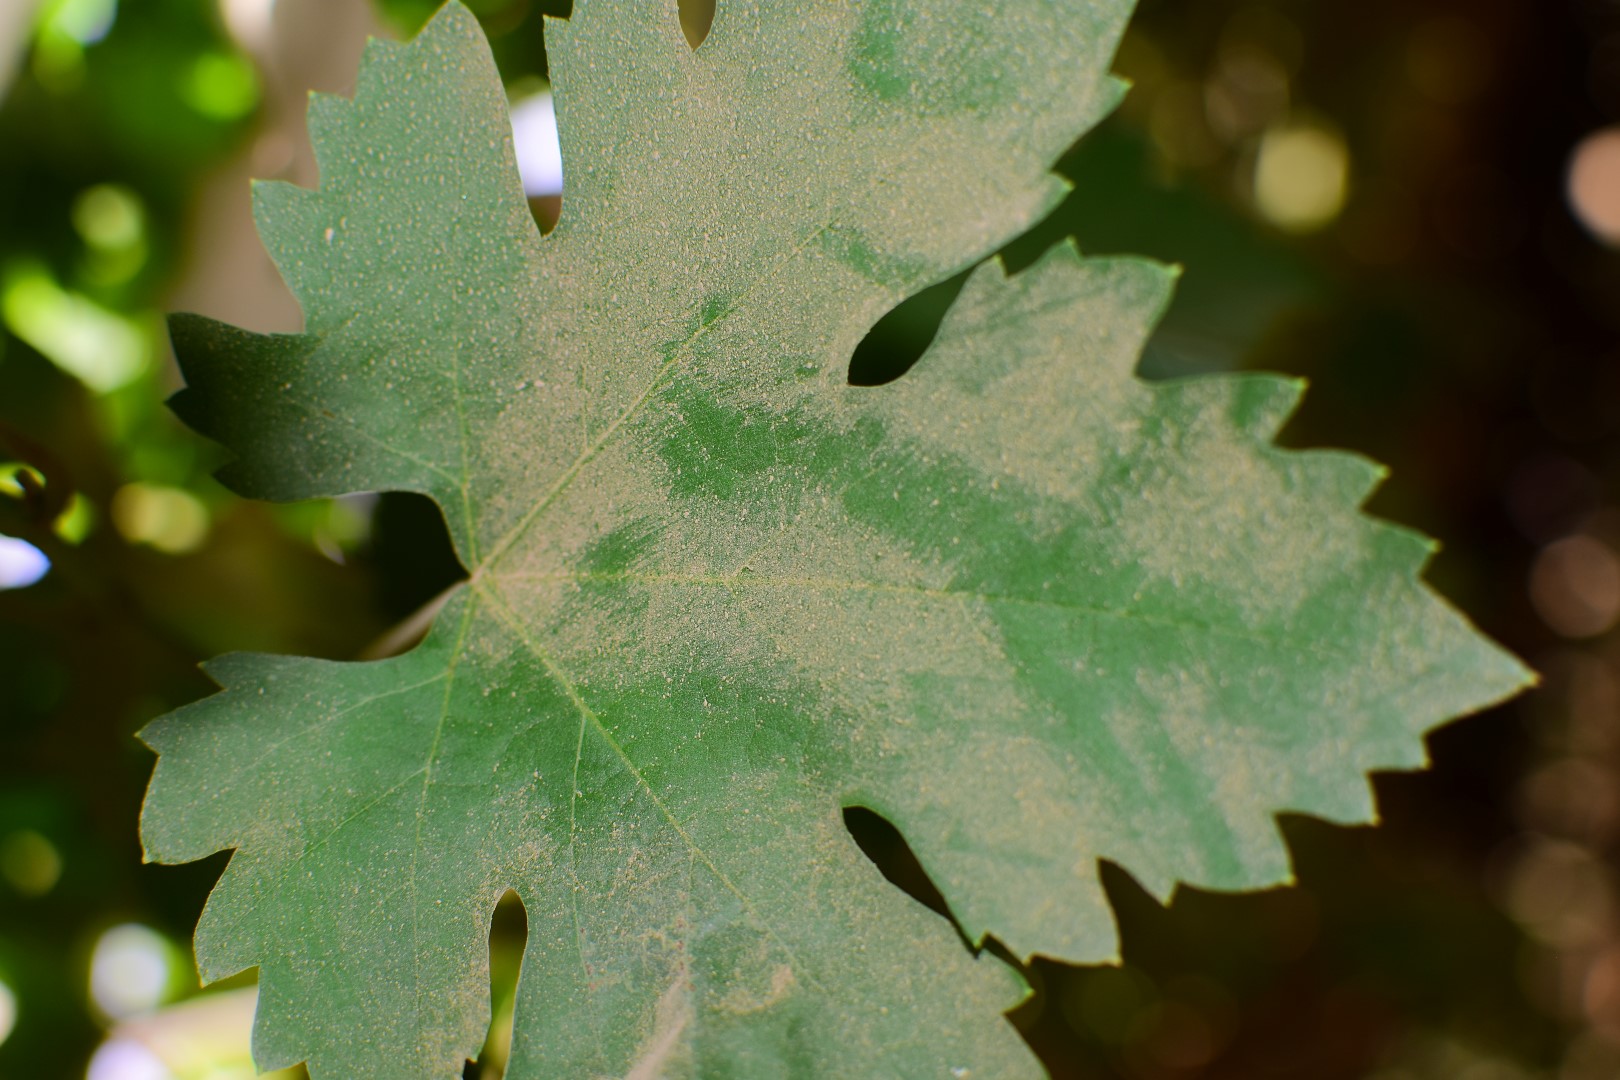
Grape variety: Riasi